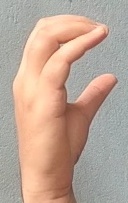
ASL sign: C